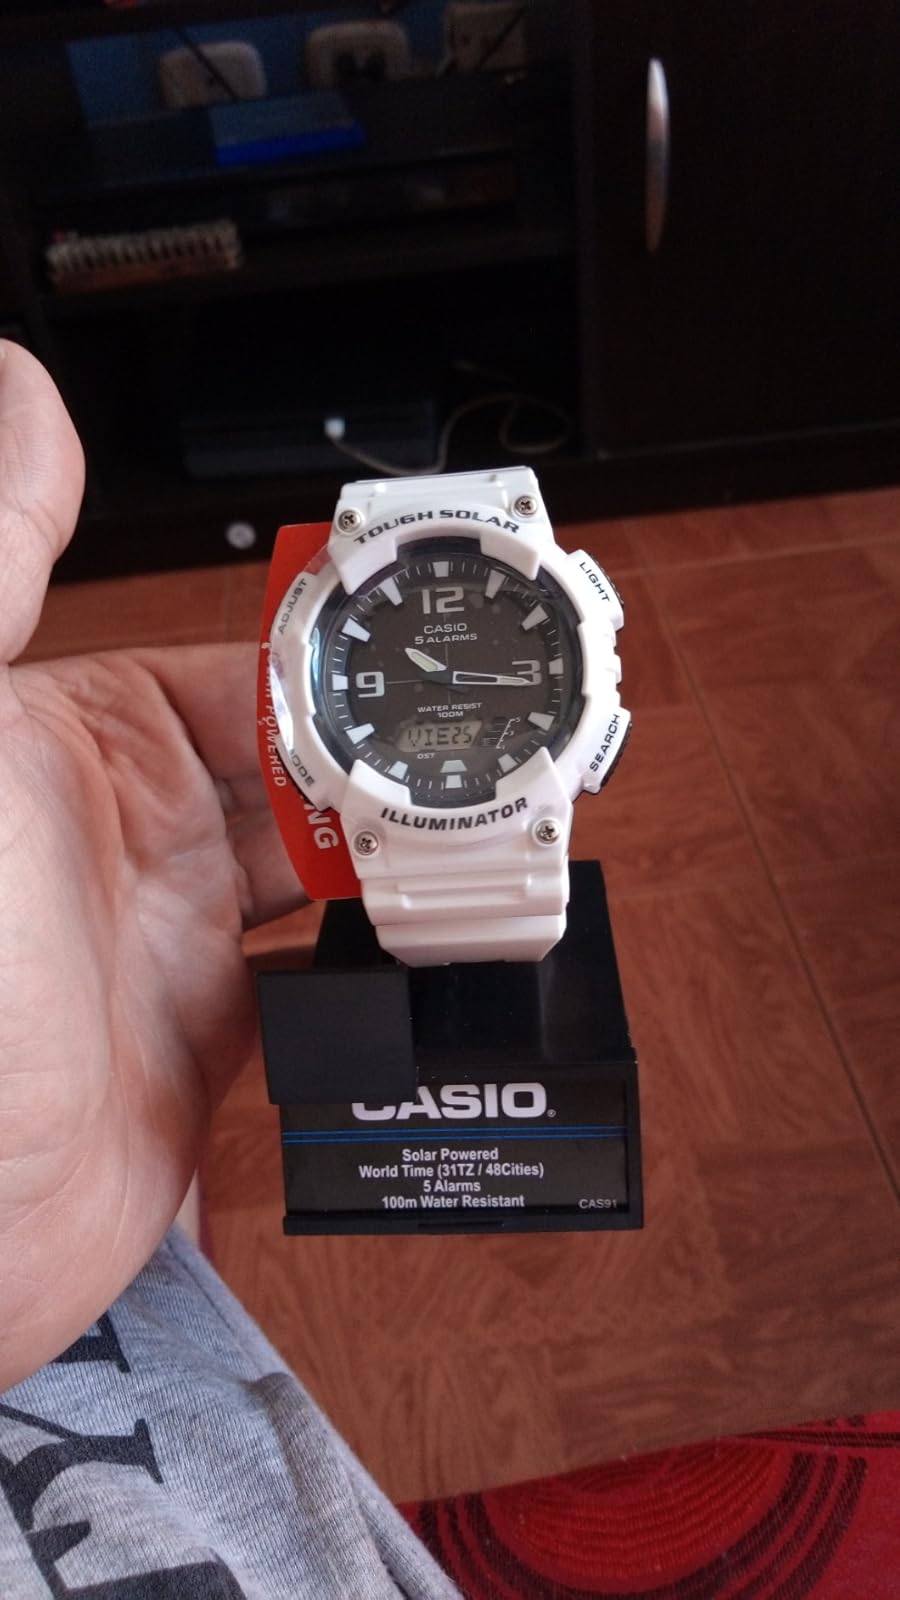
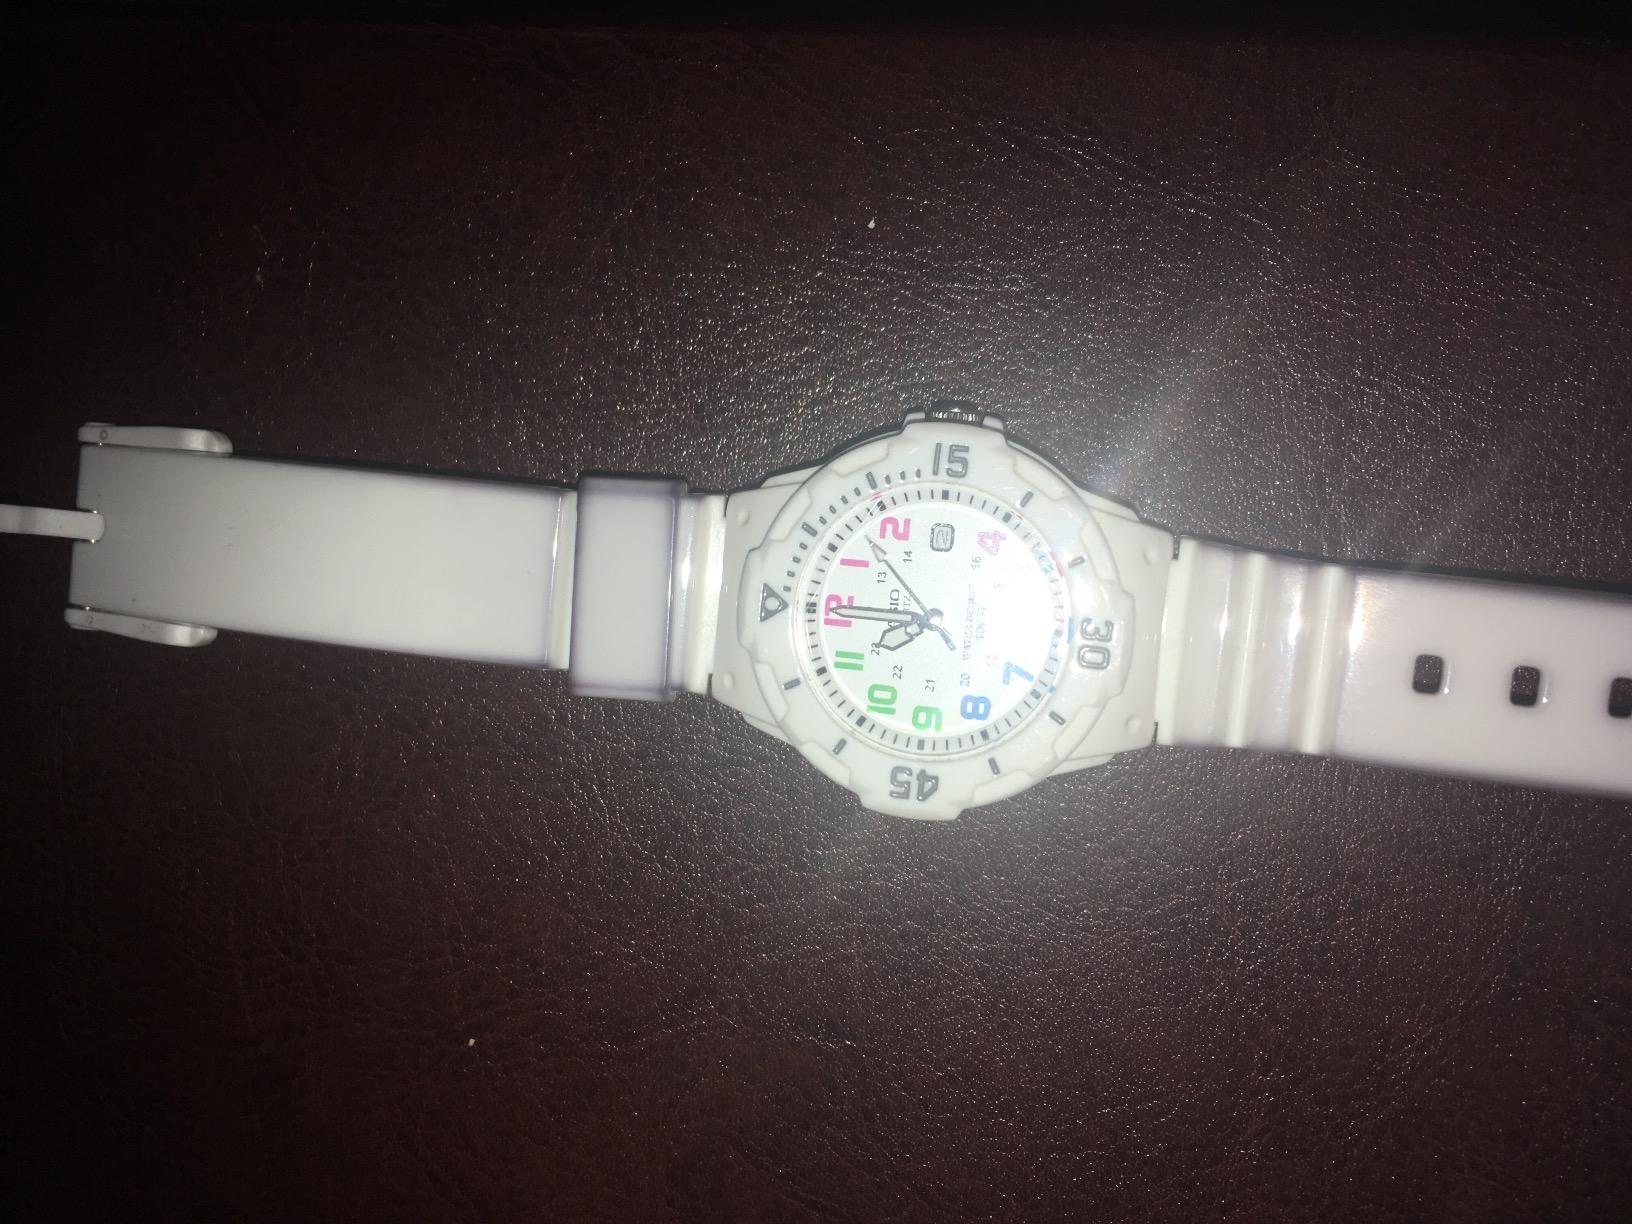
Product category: accessories_watch
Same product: no